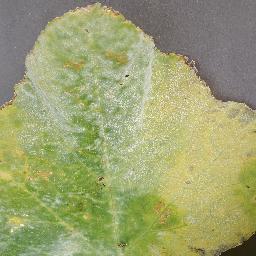
Label: Squash___Powdery_mildew